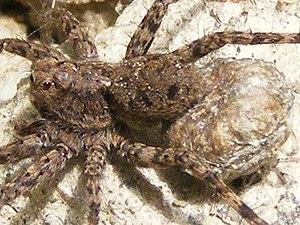
Pardosa milvina
Pardosa milvina est une espèce d'araignées aranéomorphes de la famille des Lycosidae.